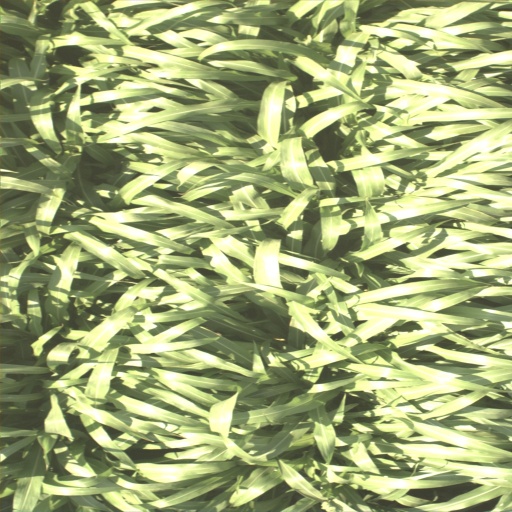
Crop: sorghum